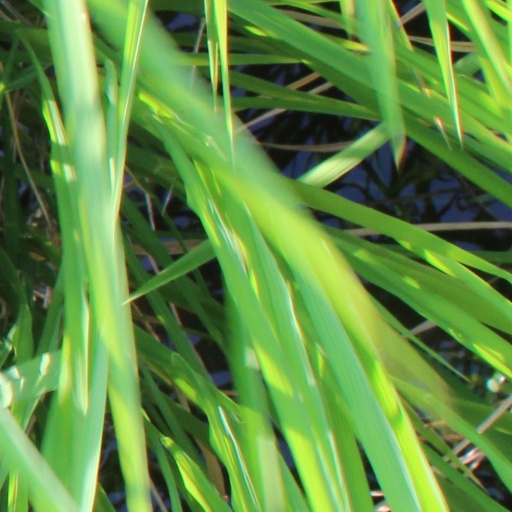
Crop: rice